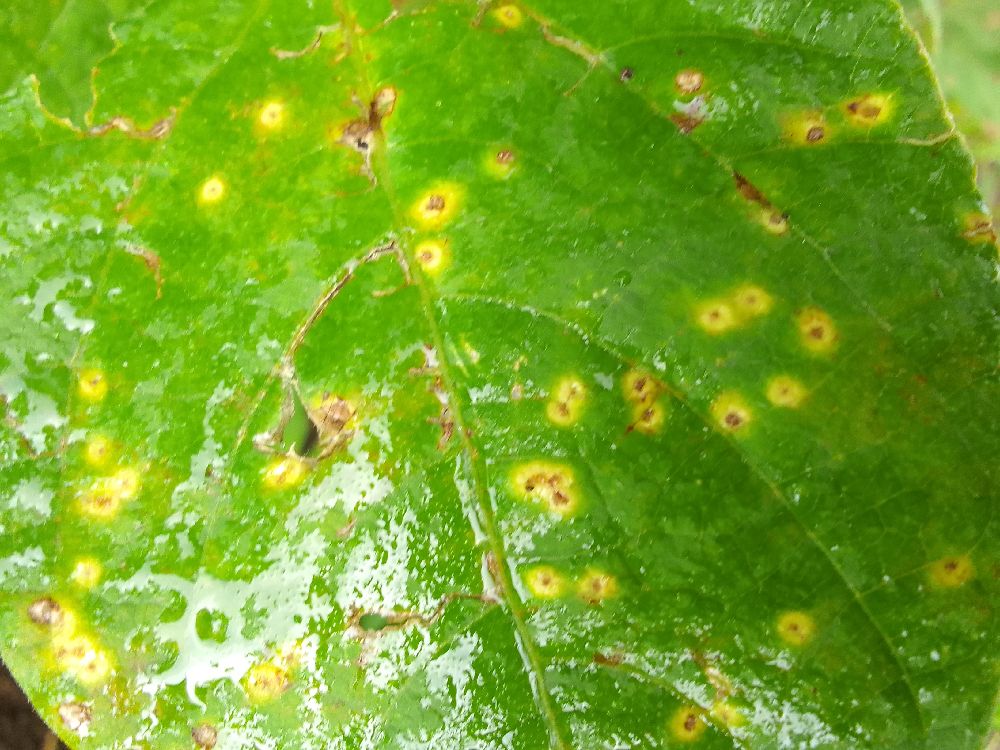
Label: rust